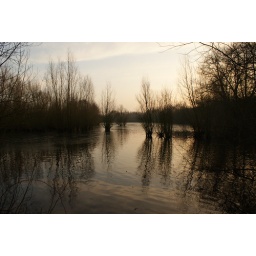
Taken in sunset mode to bring out oranges in the sky